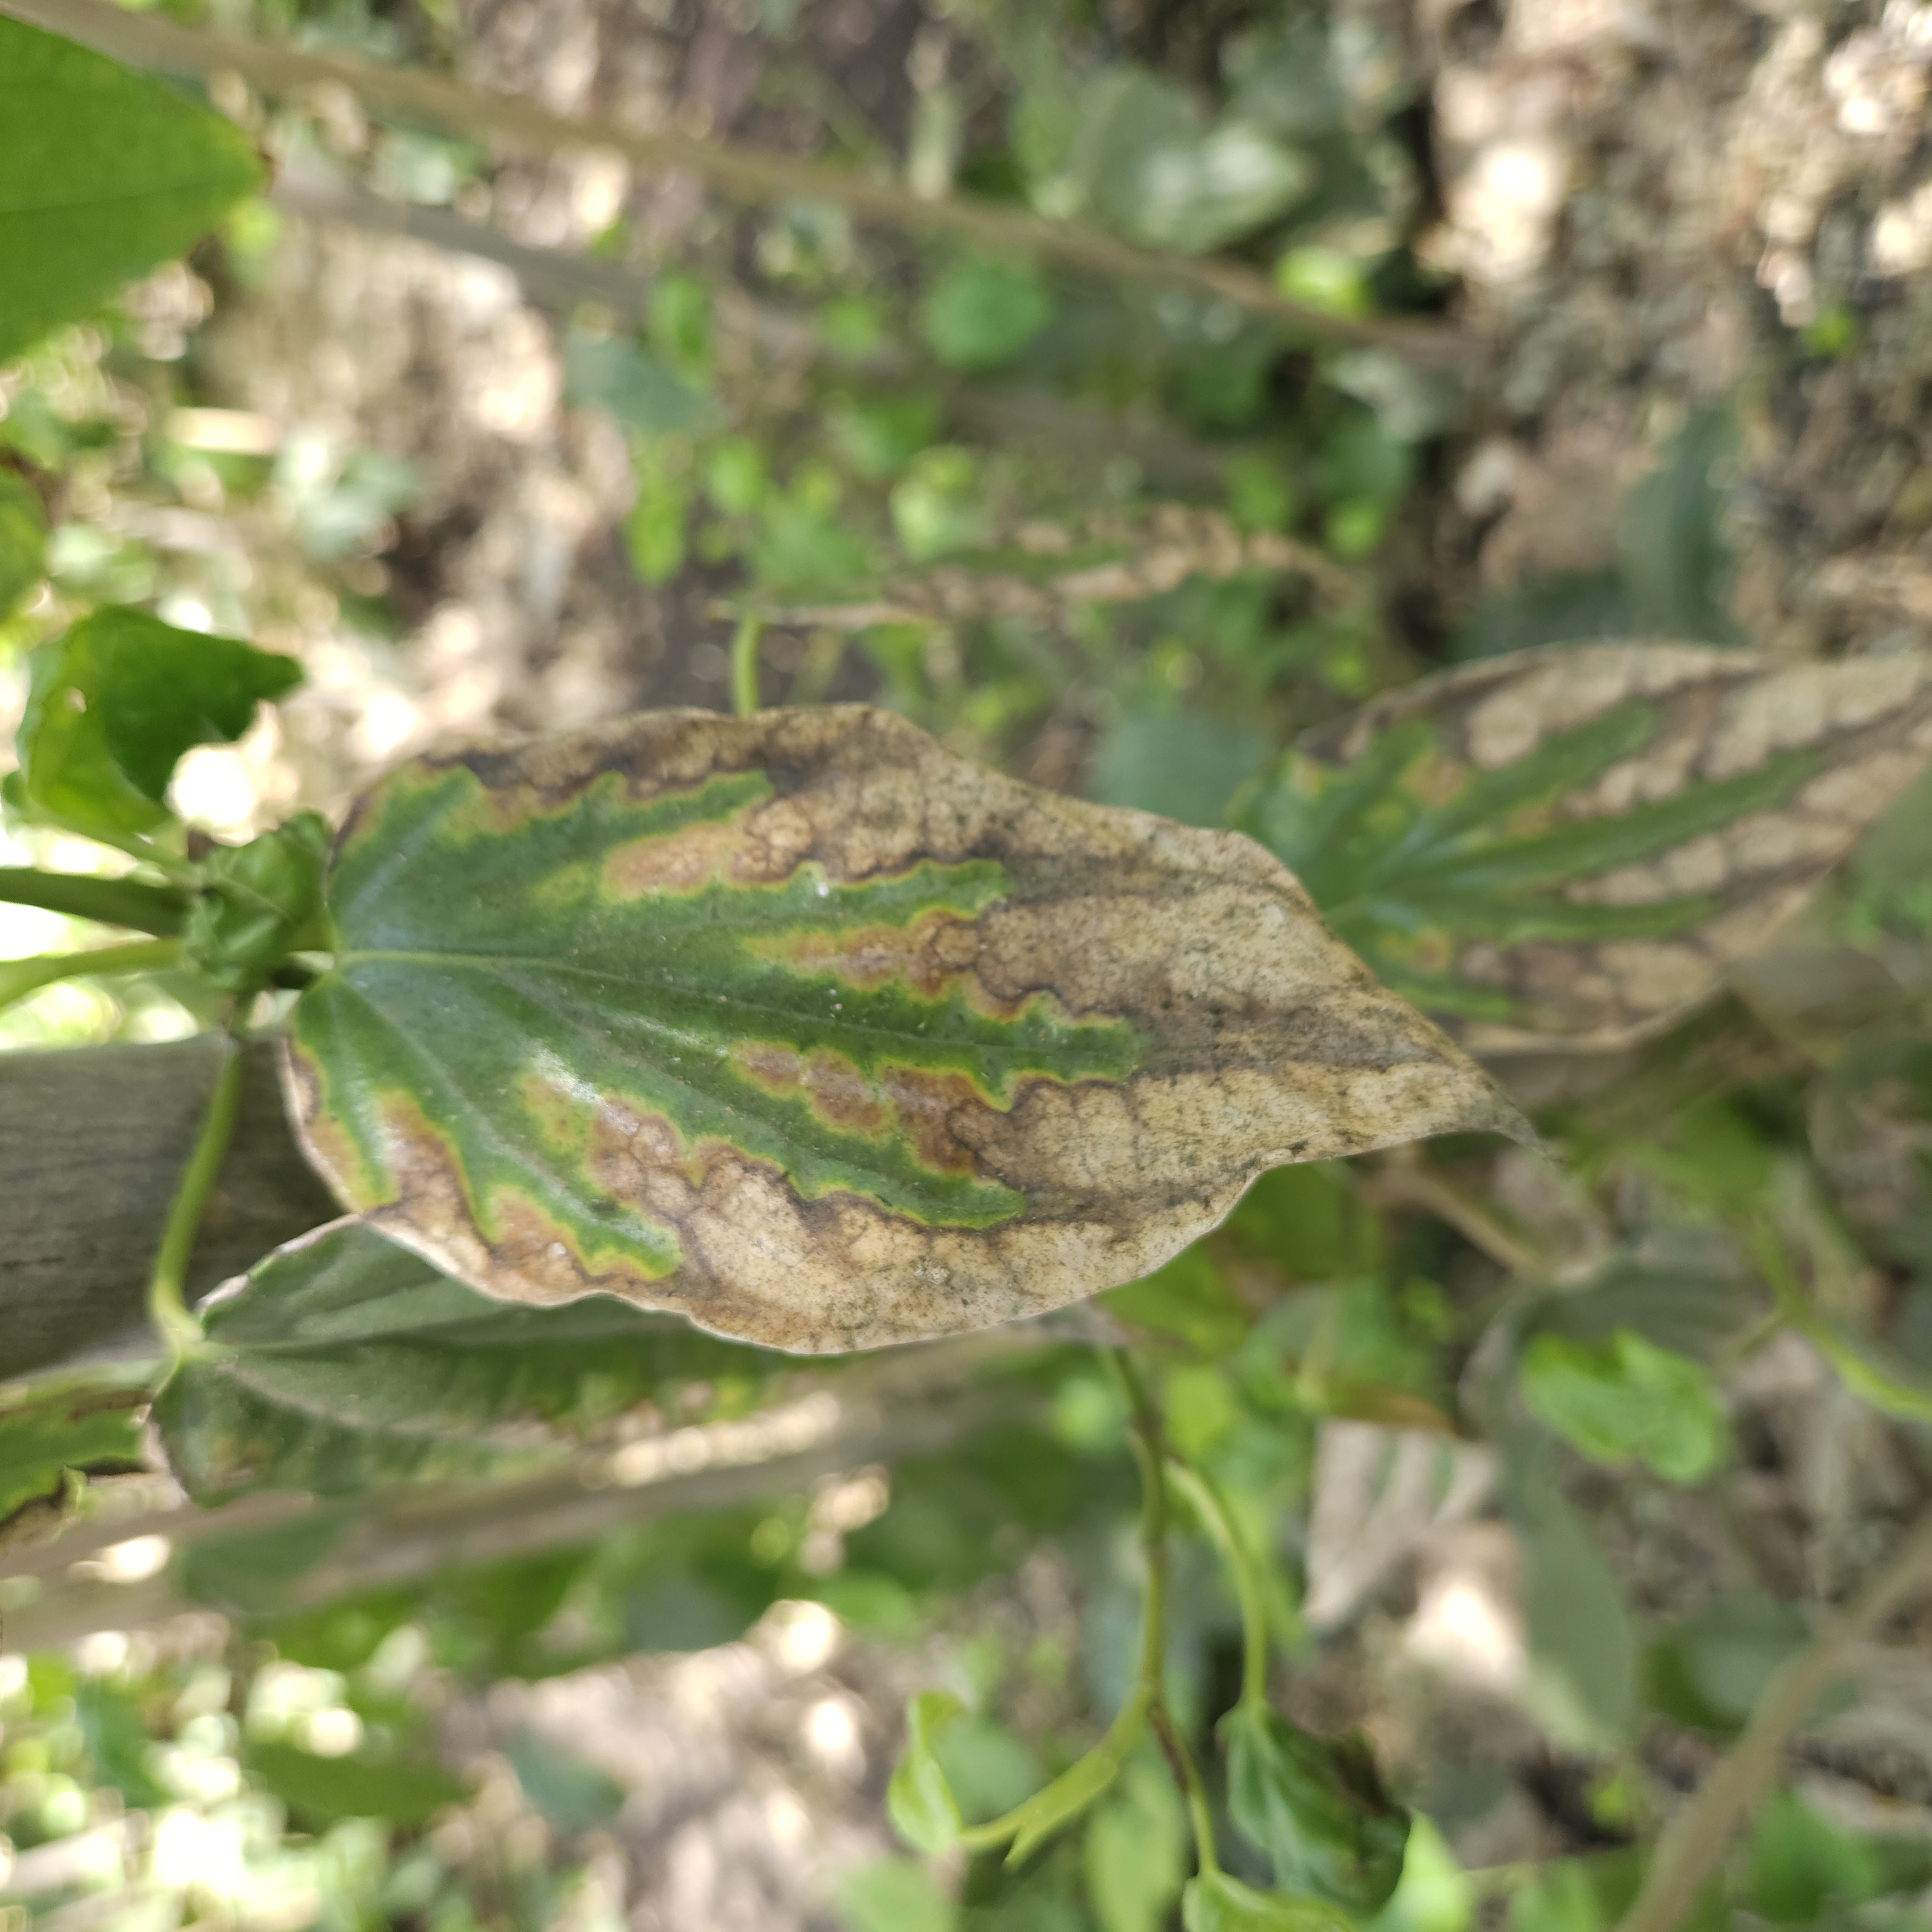
Label: Dried